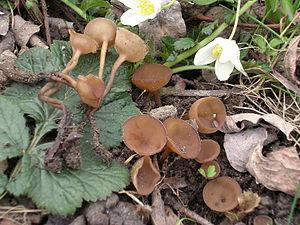
Dumontinia tuberosa, la Sclérotinie tubéreuse ou Pézize tubéreuse, est un champignon Ascomycète de l'ordre des Helotiales.